Culture of Australia

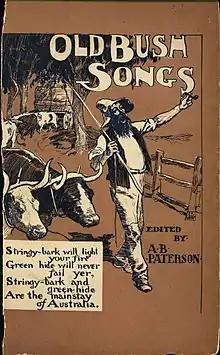
Cover of "Old Bush Songs", Banjo Paterson's 1905 collection of bush ballads

Australia's first dedicated film studio, the Limelight Department, was created by The Salvation Army in Melbourne in 1898, and is believed to be the world's first. The world's first feature-length film was the 1906 Australian production "The Story of the Kelly Gang". Tales of bushranging, gold mining, convict life and the colonial frontier dominated the silent film era of Australian cinema. Filmmakers such as Raymond Longford and W. J. Lincoln based many of their productions on Australian novels, plays, and even paintings. An enduring classic is Longford and Lottie Lyell's 1919 film "The Sentimental Bloke", adapted from the 1915 poems by C. J. Dennis. After such early successes, Australian cinema suffered from the rise of Hollywood.